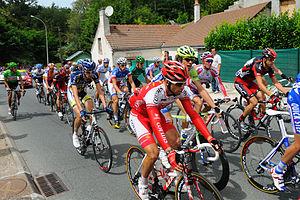
7e étape du Tour de France 2011 (Le Mans - Châteauroux) Le peloton dans la côte à la sortie de Chaumont (Loir-et-Cher)